Berri, South Australia

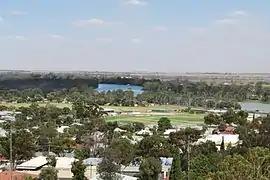
Looking over Berri and the Murray River from the scenic lookout

Berri is a town in the central area of the Riverland region of South Australia. It is 238 kilometres north-east of Adelaide, the capital of the state of South Australia, and a few kilometres west of the SA-Victoria border. It is primarily an agricultural and viticultural town on the north bank of the Murray River. It is the original home of the juice company, Berri Ltd.